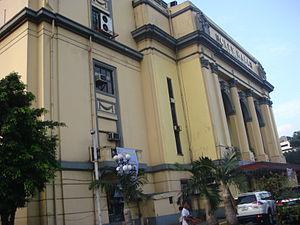
L‘hôtel de ville de Manille est un monument caractéristique de Manille, capitale des Philippines. L'édifice, avec sa tour hexagonale et son horloge rouge sur trois de ses faces, a reçu des commentaires défavorables pendant ses années initiales en raison de sa conception architecturale austère, son manque d'entrées et l'emplacement de la tour de l'horloge. Le plan du rez-de-chaussée a été méprisé pour sa ressemblance avec la forme d'un cercueil ou, à l'inverse, avec celle d'un bouclier de chevaliers templiers.